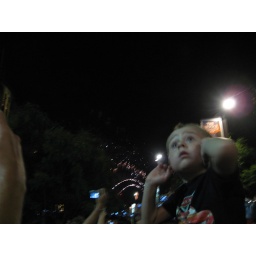
this cute boy entertained us with soapy bubbles all night.... unaware of the shock he was in for.